Henry Fairfield Osborn

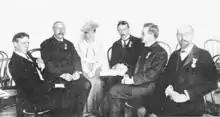
Osborn (third from the right) with other officers of the paleontology section of the St Louis Congress

He was elected as a member to the American Philosophical Society in 1886. He accumulated a number of prizes for his work in paleontology. In 1901, Osborn was elected a Fellow of the American Academy of Arts and Sciences. He described and named "Ornitholestes" in 1903, "Tyrannosaurus rex" and "Albertosaurus" in 1905, "Pentaceratops" in 1923, and "Velociraptor" in 1924.